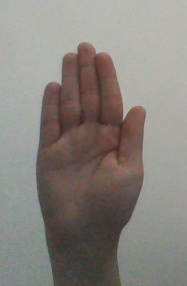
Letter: seen